Ellie Cole

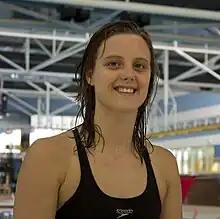
Cole after a training session at the Australian Institute of Sport Aquatic Centre

On 12 August 2009 Cole participated in the 100m freestyle multi-disability event in the 2009 Australian Short Course Swimming Championships in Hobart, where she broke the world record with a time of 1:04:06. This championship is the qualifying event for the IPC Swimming World Championships, run by FINA, the international organization for swimming. The same year Cole participated in the 2009 IPC Swimming World Championships 25 m in Rio de Janeiro, where she won bronze medals in the 100m backstroke, 400m freestyle, 4 × 100m freestyle relay and the 200m individual medley.